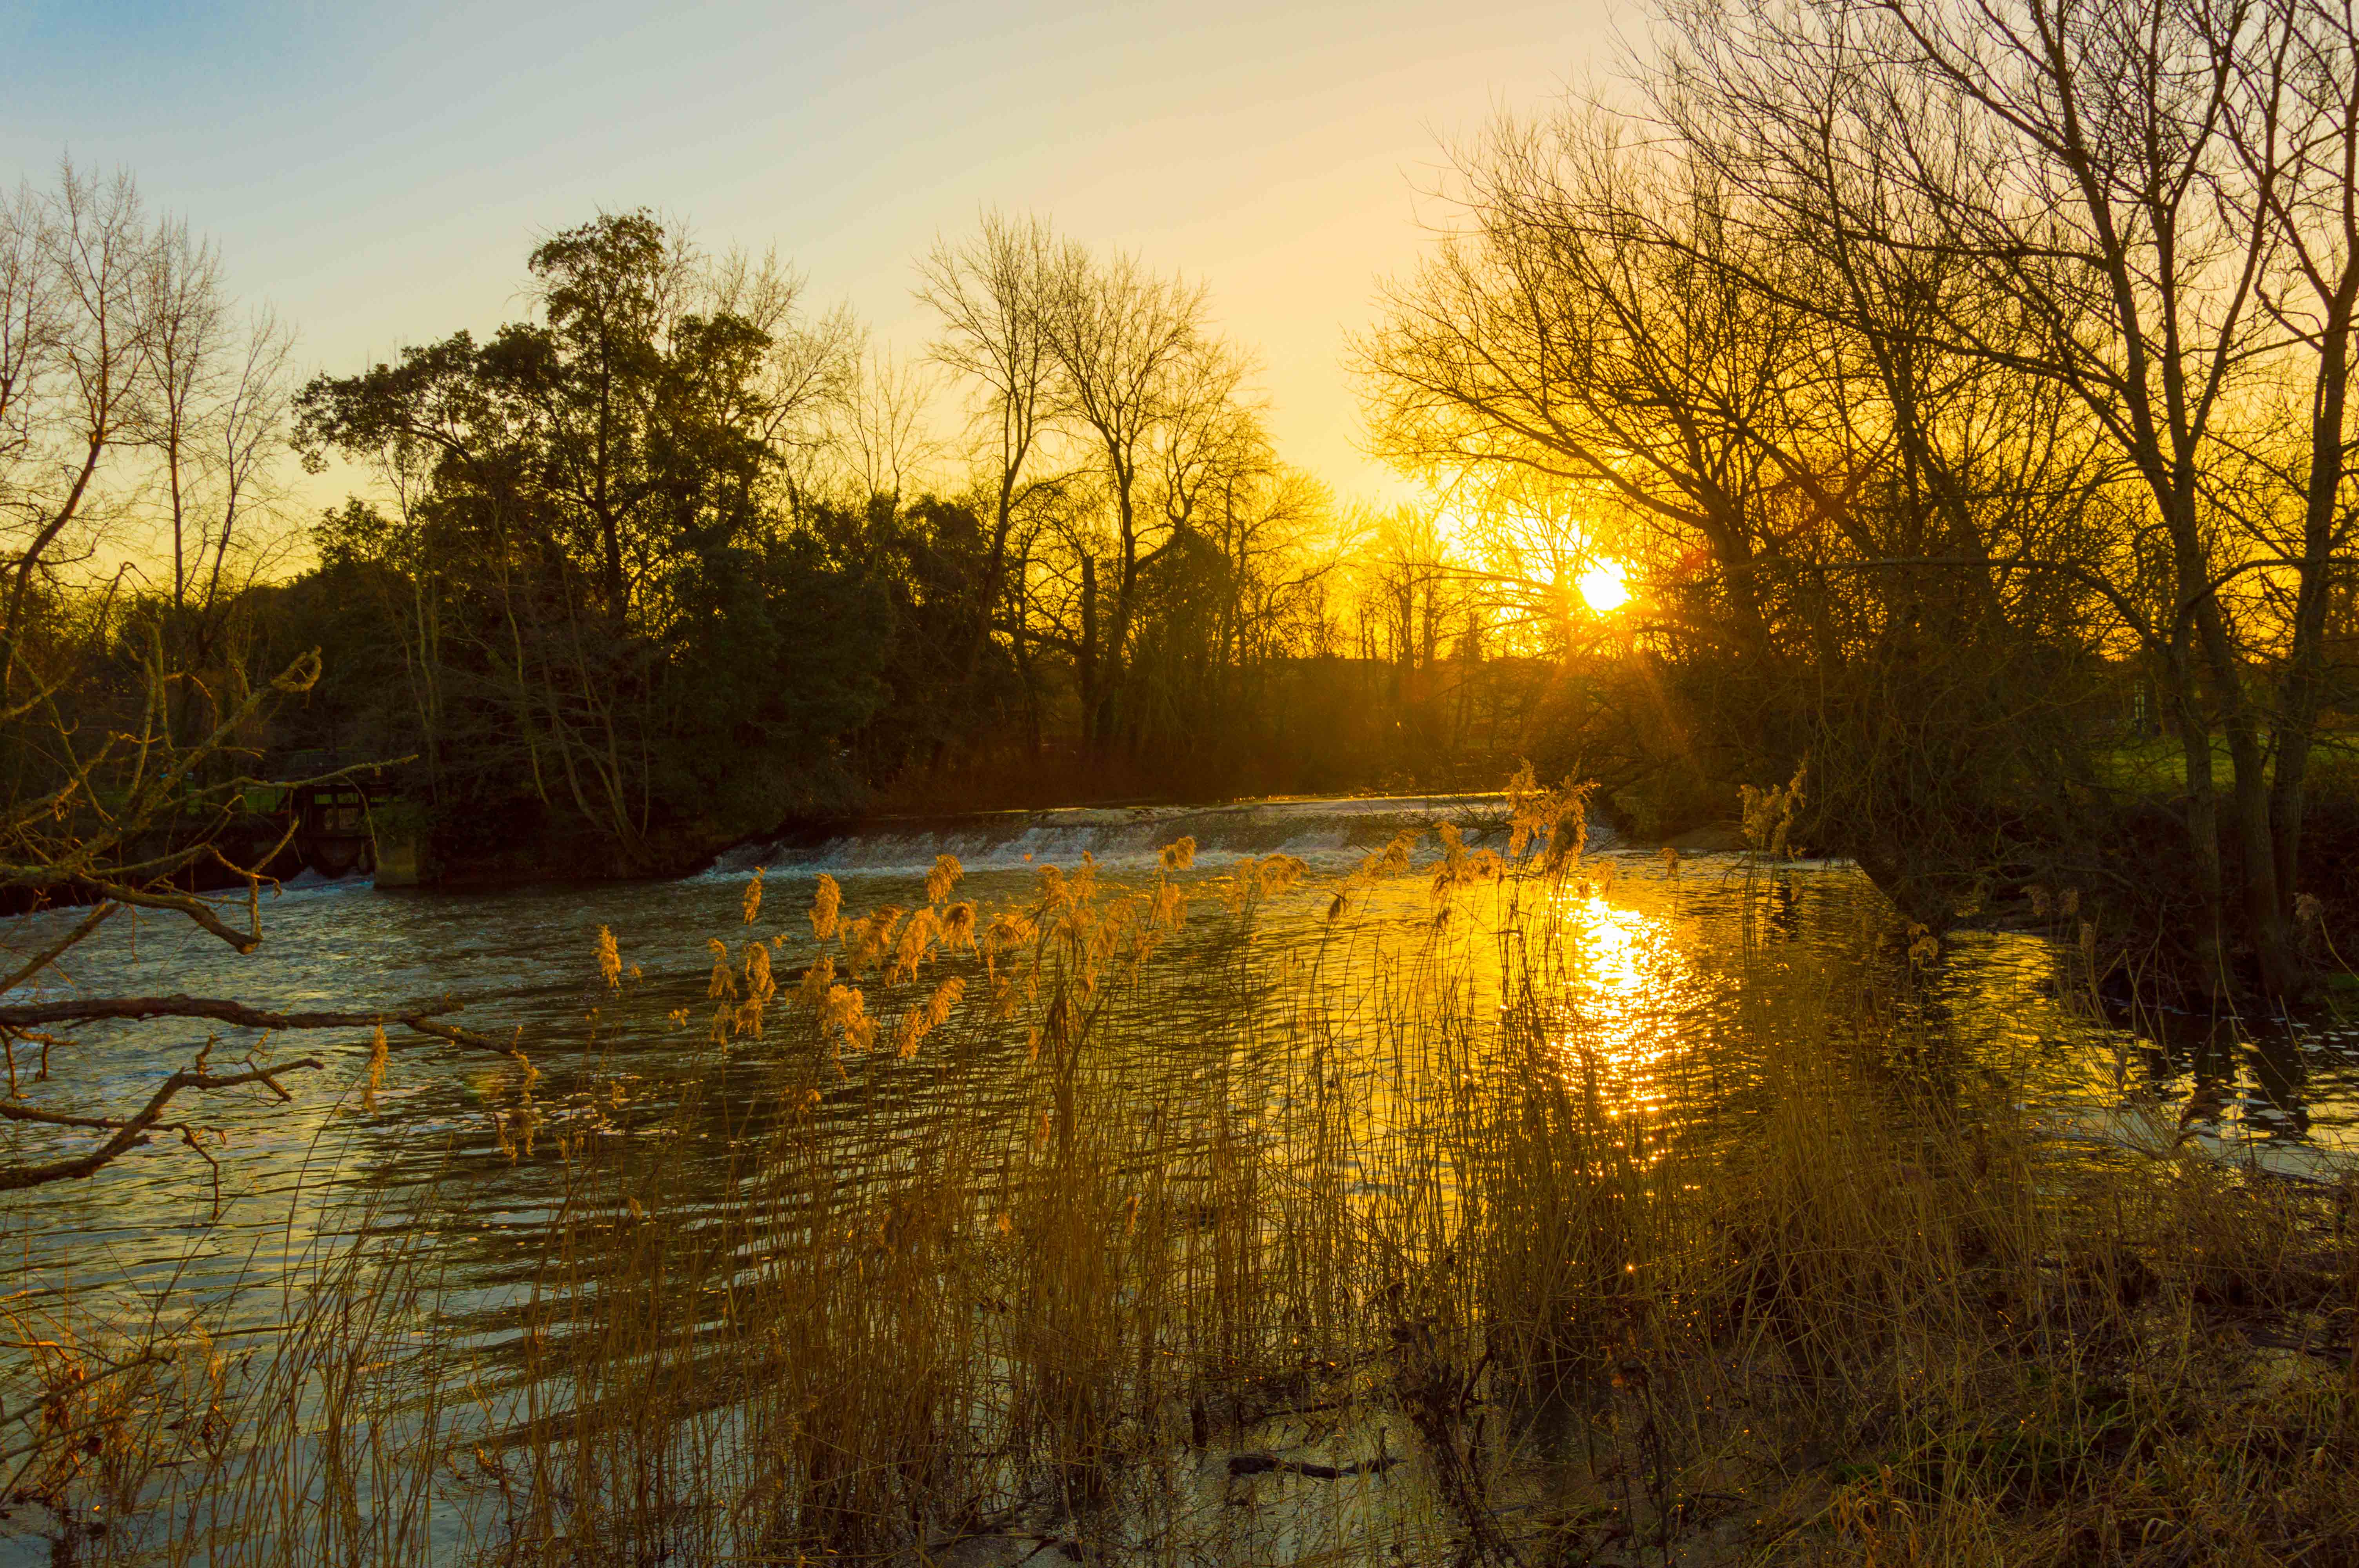
landscape, tree, nature, sunrise, sunset, sunlight, morning, leaf, lake, dawn, river, dusk, pond, dslr, evening, reflection, autumn, christmas, season, waterway, wetland, woodland, dorset, weir, stour, atmospheric phenomenon, woody plant